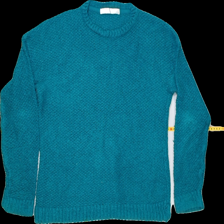
View: front
Type: Sweater
Category: Ladies
Brand: Not Applicable
Colors: Blue
Material: 100%cotton
Trend: No trend
Stains: No
Price range: <50
Recommended usage: Export